Star Fleet II: Krellan Commander

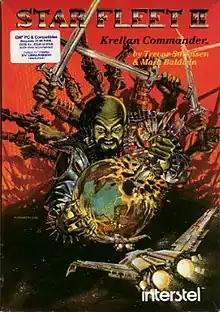

This sequel to "" was published in 1989 by Interstel Corporation, but was only in production for a few months due to internal problems at Interstel. The game was much more complex and sophisticated than "Star Fleet I". It involved many different ship types, including battlecruisers, destroyers, heavy and light cruisers, frigates, troop transports, freighters, scouts, and starliners. Fleet operations were possible and the universe included hundreds of planets to utilize or conquer. It was only released for DOS although versions for the Atari ST and Amiga were under development and never finished.